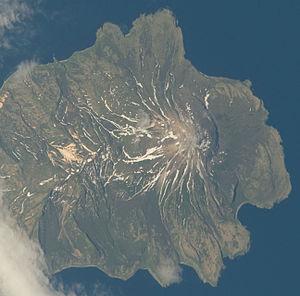
Ekarma, en russe Экарма, en japonais 越渇磨島 Ekaruma-tō, est une île volcanique de Russie située dans les îles Kouriles. L'île se situe dans la mer d'Okhotsk, au nord-ouest de Shiashkotan, une autre île dont elle est séparée par le détroit d'Ekarma.